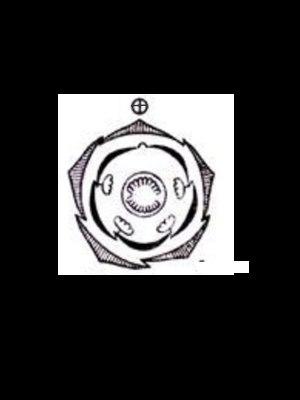
La Digitale pourpre ou Grande Digitale est une espèce de plantes de la famille des Scrophulariaceae selon la classification classique, ou des Plantaginaceae selon la classification phylogénétique. C'est une grande digitale bisannuelle ou vivace, cultivée comme plante ornementale. Elle est appelée parfois Doigtier, Gant-de-Notre-Dame, Gant-de-bergère, Gantelée, Gantière ou Gantillier.